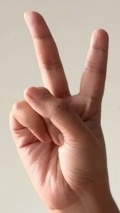
ASL sign: 2